2010 French pension reform strikes

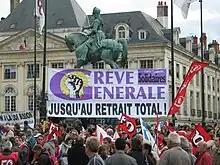
The French Union "Solidaires" protesting in the Place du Martroi in Orléans

The 2010 pension reform strikes in France were a series of general strikes and demonstrations which occurred in France throughout September and October 2010.